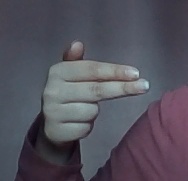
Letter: ghain